Chiya Dam

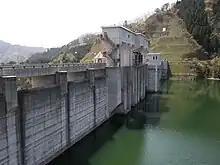
Lakeside perspective of the dam

The dam's control center can be found on its left bank, with the first floor of the building serving as a reference library.